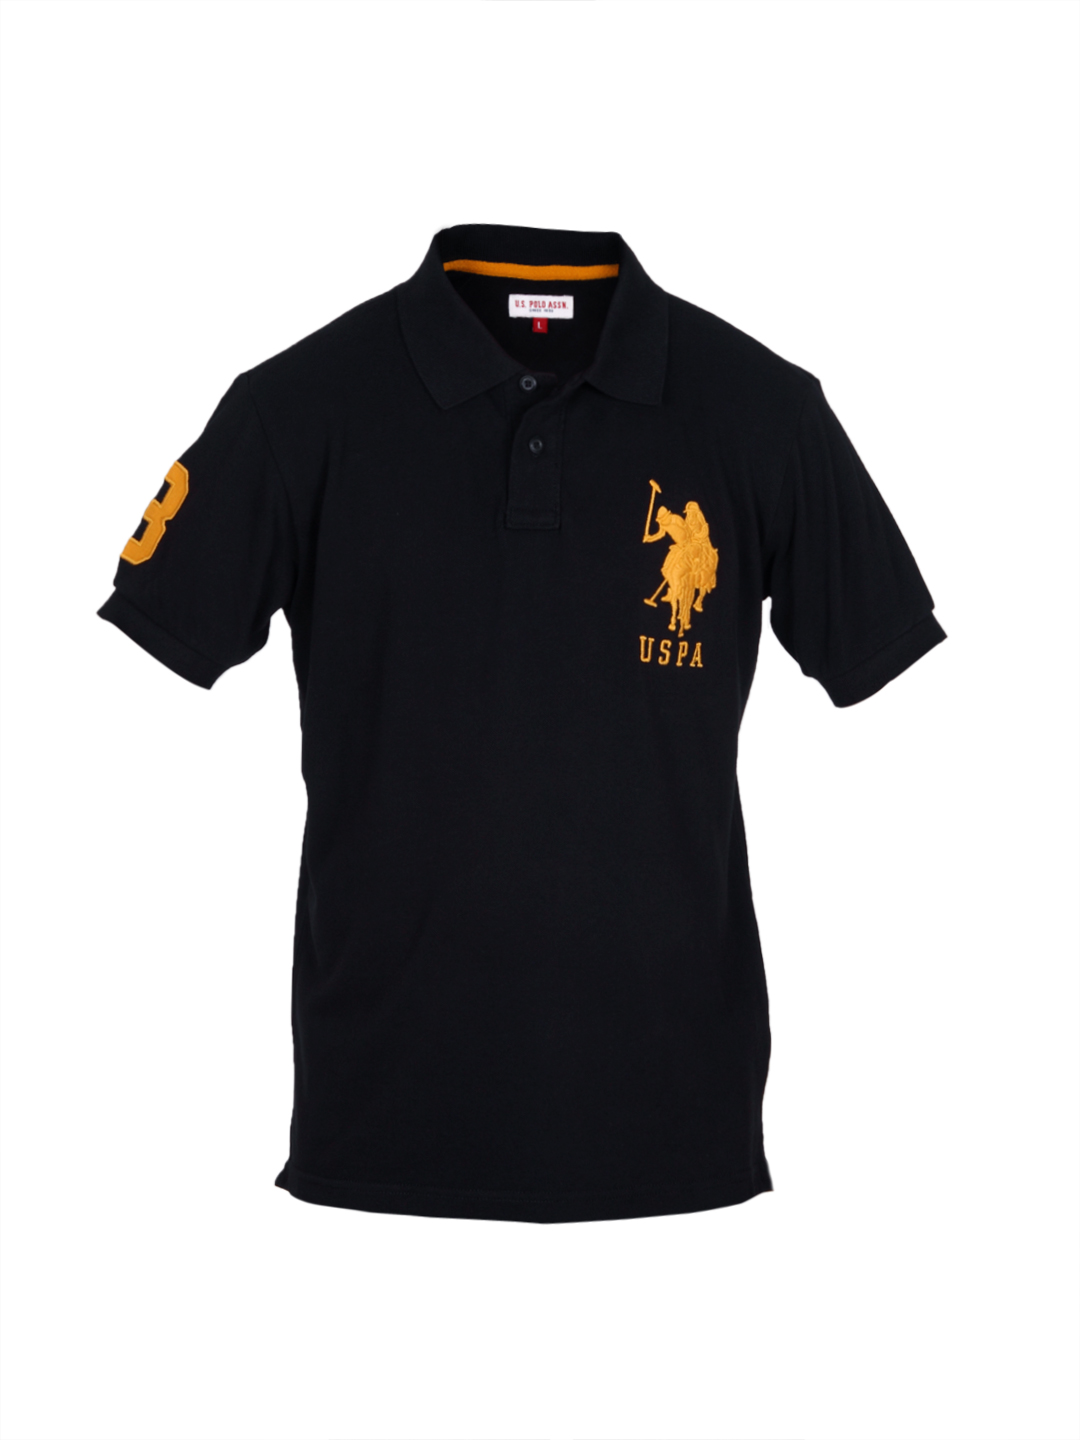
U.S. Polo Assn Boys Black T-Shirt
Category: Apparel / Topwear / Tshirts
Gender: Boys
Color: Black
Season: Summer 2012
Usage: Casual